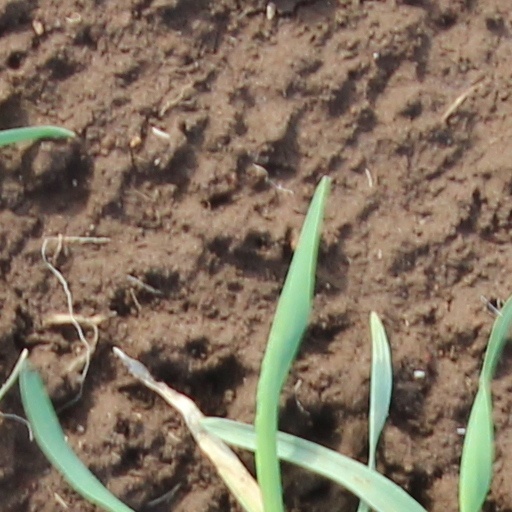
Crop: wheat